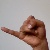
The image shows a hand gesture representing the letter 'J' in Indian Sign Language.